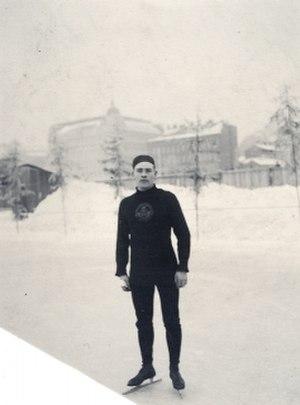
Julius Skutnabb est un patineur de vitesse finlandais né le 12 juin 1889 à Helsinki et décédé le 26 février 1965 à Helsinki.